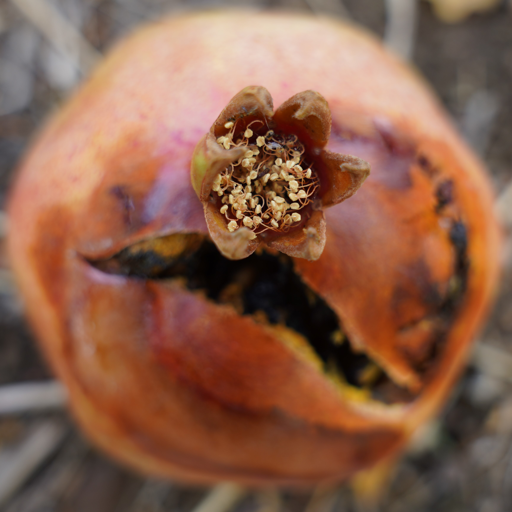
Label: Colletotrichum spp